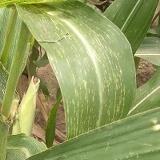
Crop: Maize
Condition: rust-d